John Singer Sargent

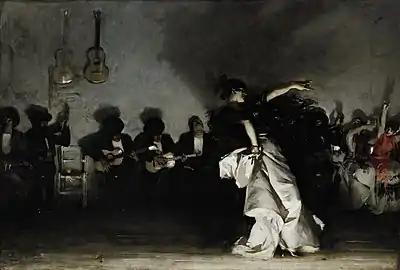
"El Jaleo (Spanish Dancer)", 1882, Isabella Stewart Gardner Museum, Boston.

Sargent's early enthusiasm was for landscapes, not portraiture, as evidenced by his voluminous sketches full of mountains, seascapes, and buildings. Carolus-Duran's expertise in portraiture finally influenced Sargent in that direction. Commissions for history paintings were still considered more prestigious, but were much harder to get. Portrait painting, on the other hand, was the best way of promoting an art career, getting exhibited in the Salon, and gaining commissions to earn a livelihood.